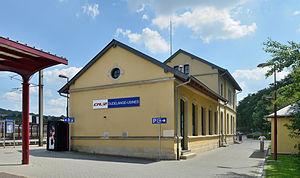
Gare Dudelange-Usines à Dudelange, Luxembourg, siège du Centre de documentation sur les migrations humaines.Lëtzebuergesch: D'Gare Dudelange-Usines zu Diddeleng, Sëtz vum Centre de documentation sur les migrations humaines.
La gare de Dudelange-Usines est une gare ferroviaire luxembourgeoise de la ligne 6b, Bettembourg – Volmerange-les-Mines, située sur le territoire de la commune de Dudelange dans le canton d'Esch-sur-Alzette.